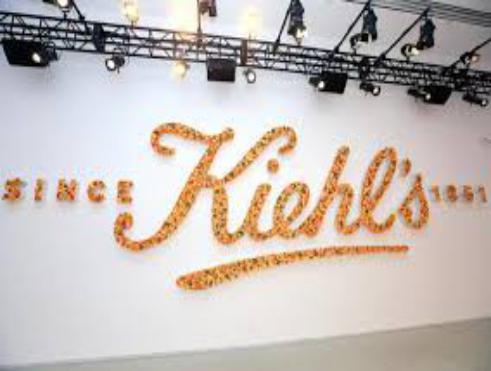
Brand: Kiehl's
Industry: Necessities